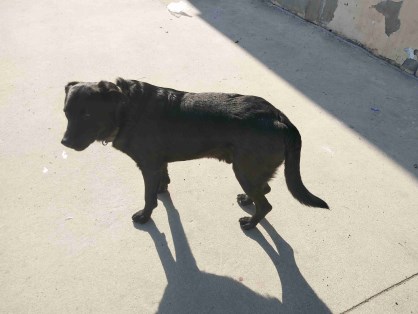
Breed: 3580-n000122-Labrador_retriever